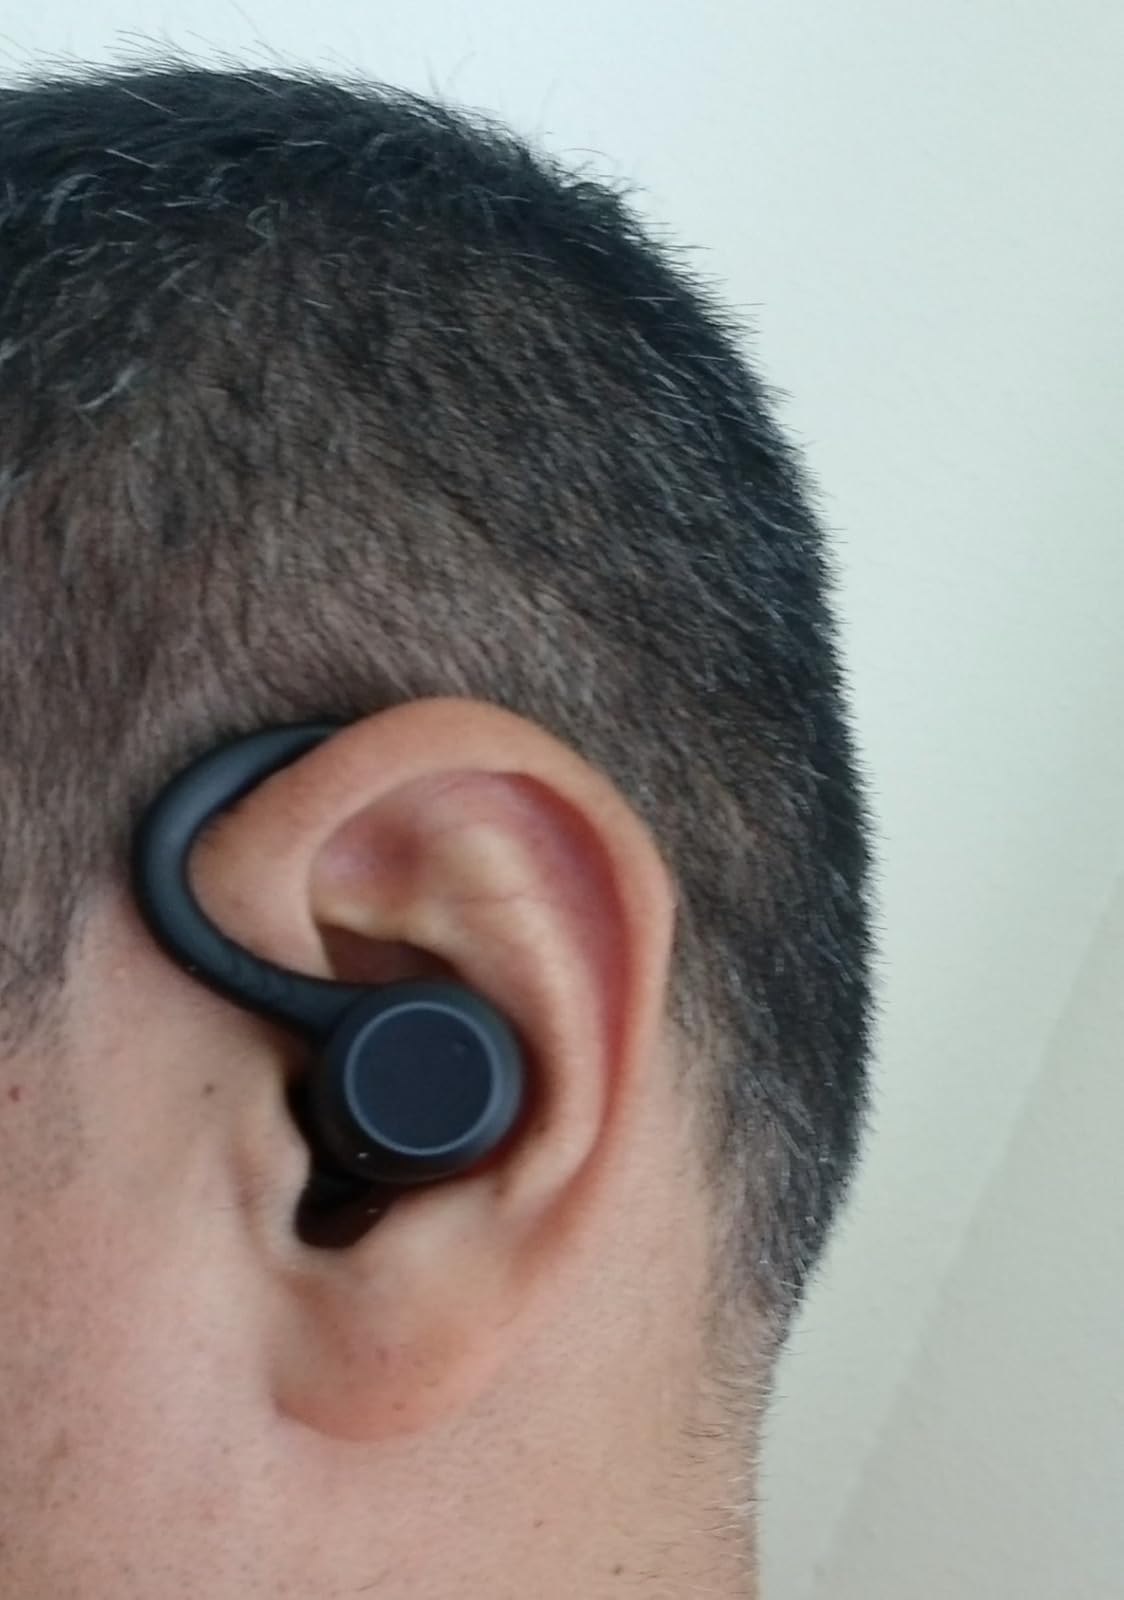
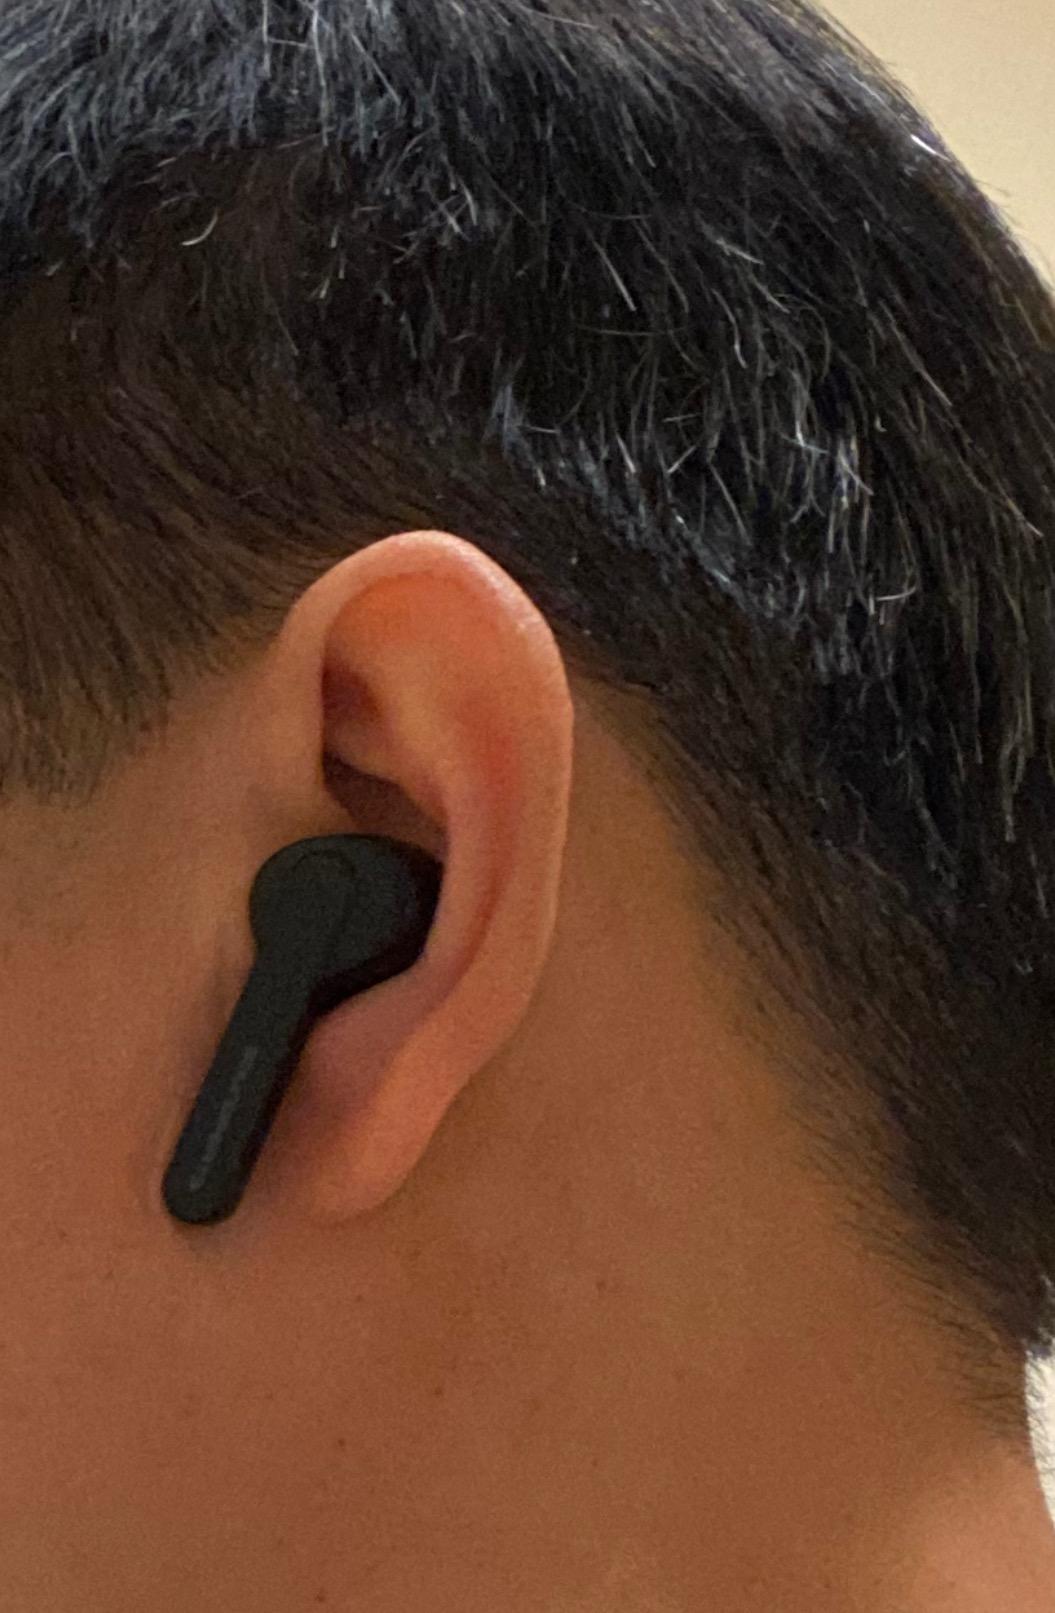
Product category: earbuds
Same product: no